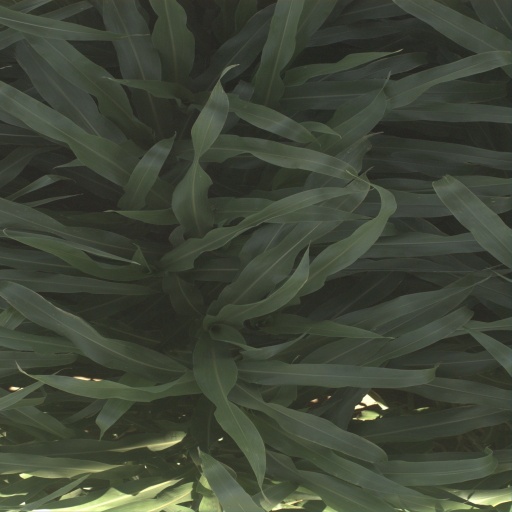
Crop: sorghum